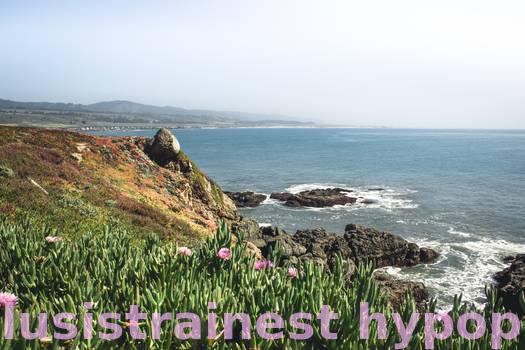
Label: Watermark